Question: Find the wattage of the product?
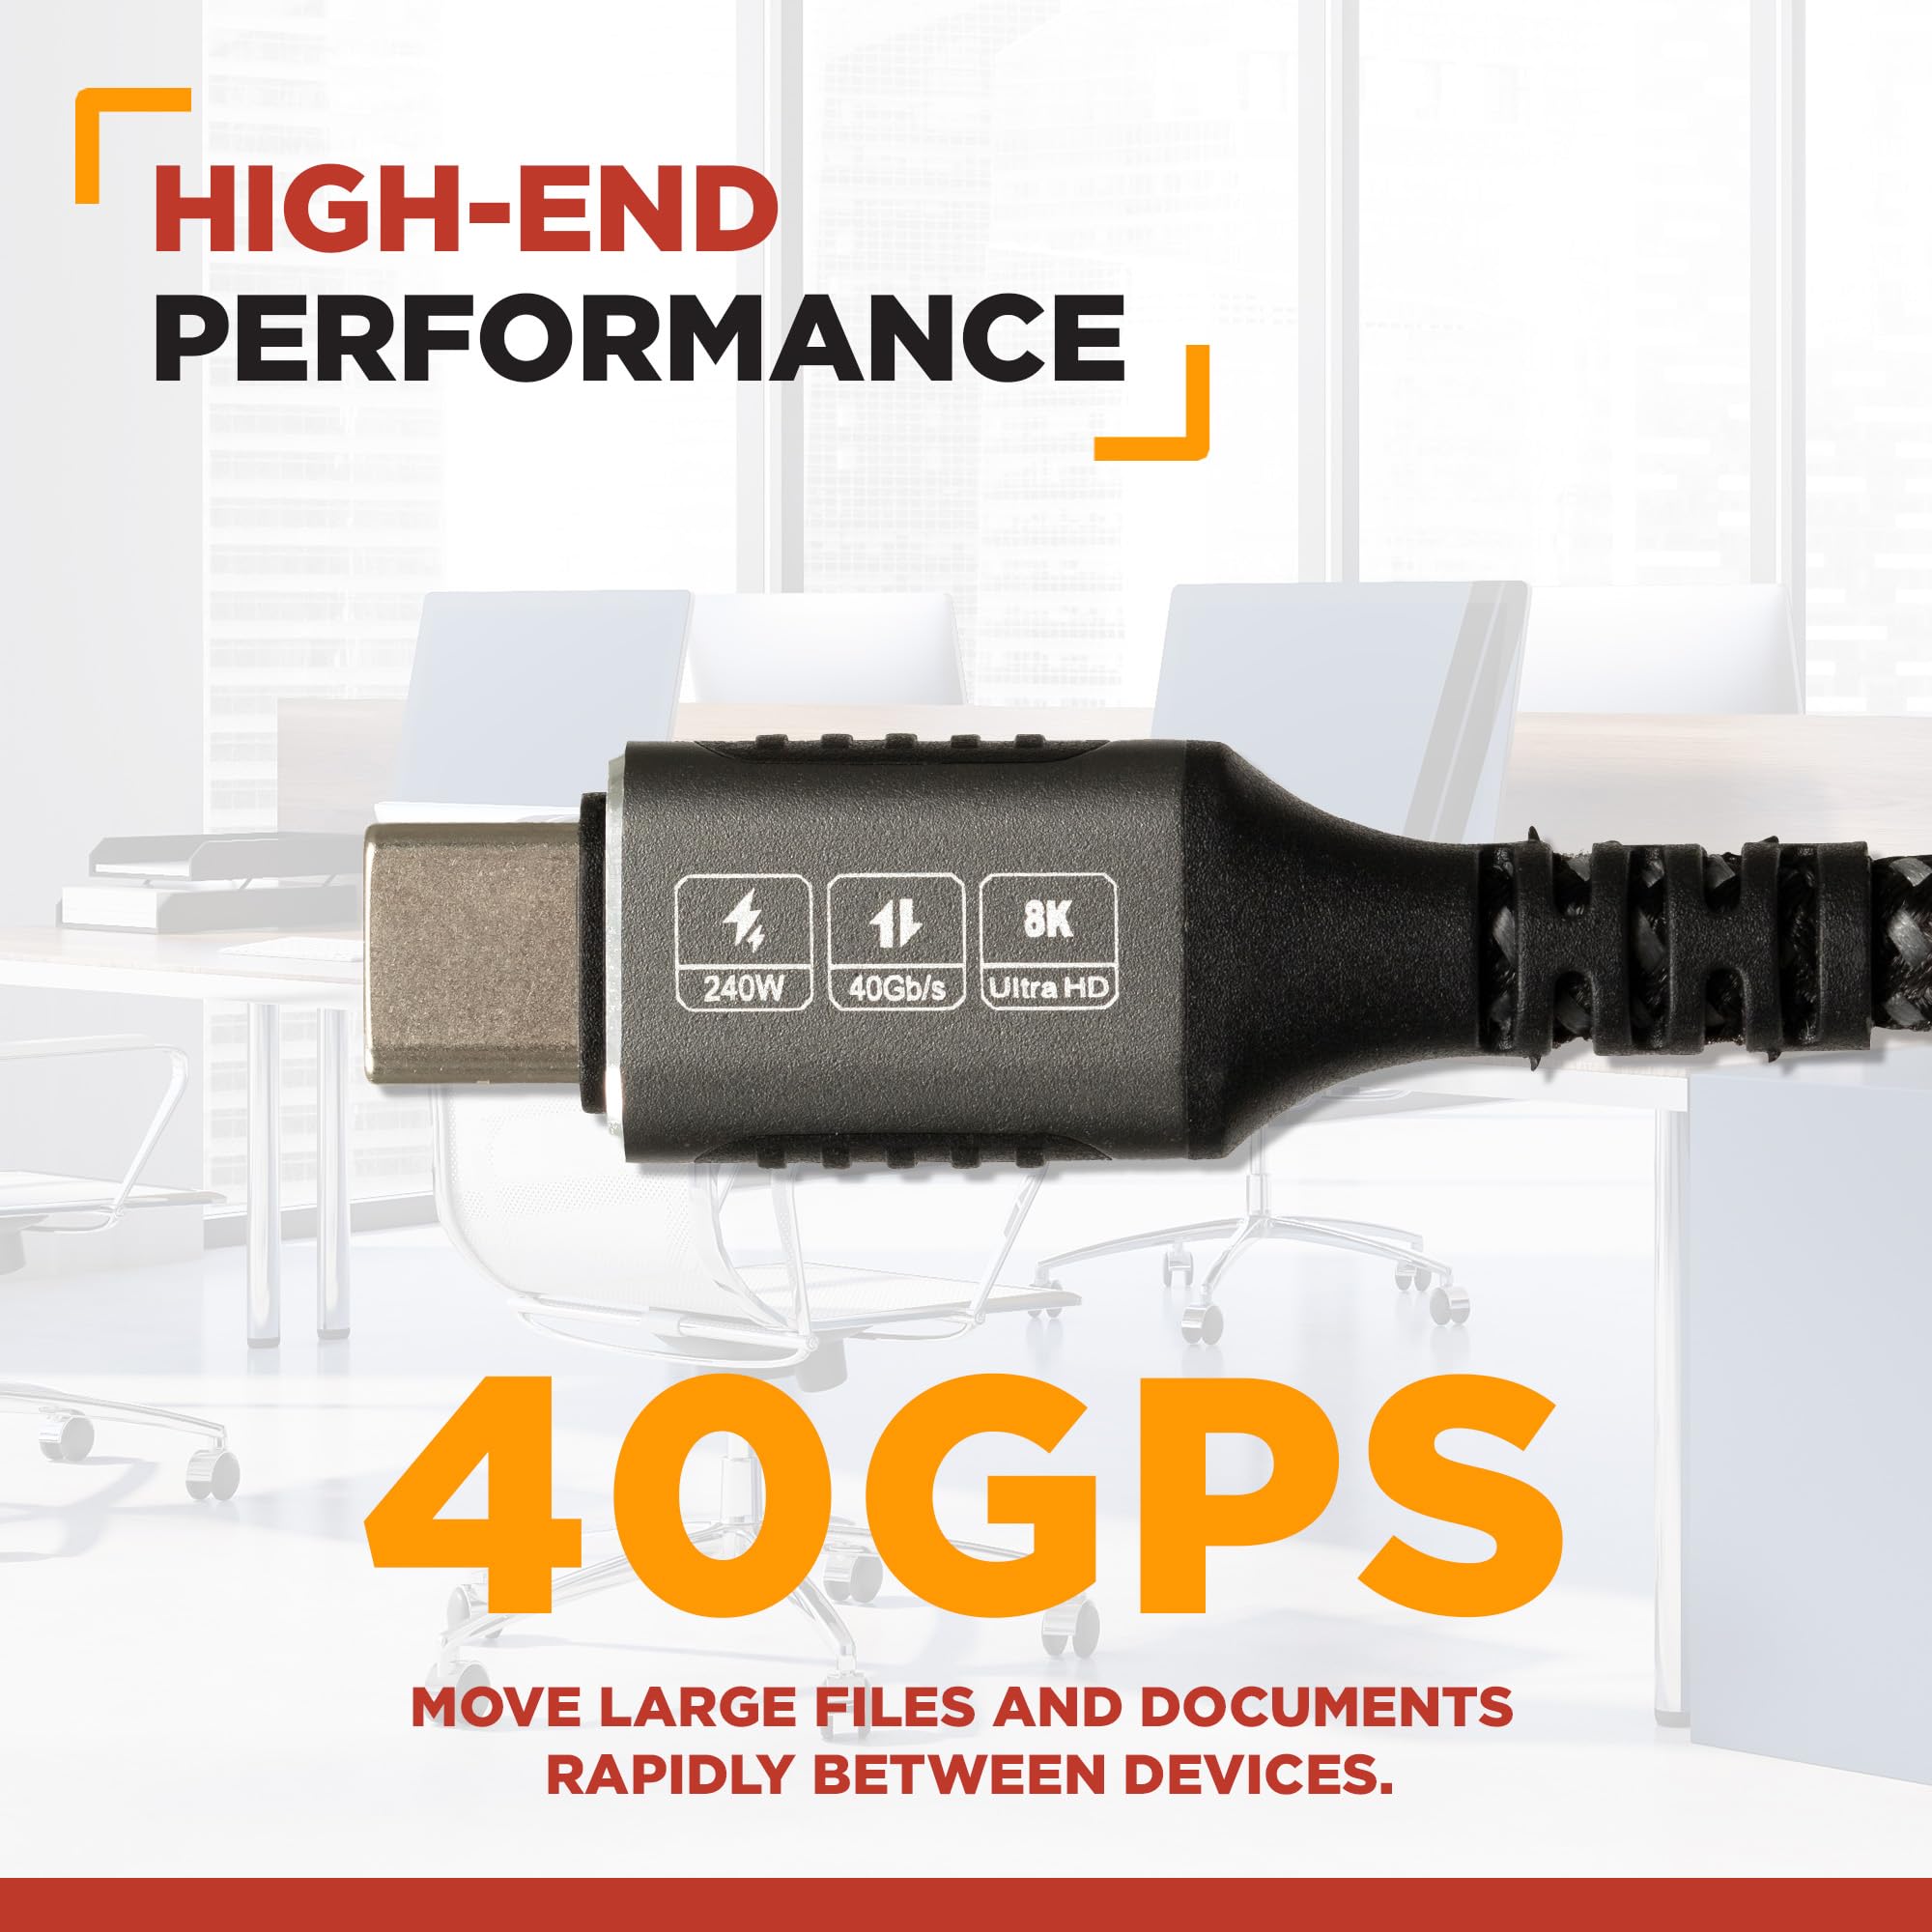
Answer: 240.0 watt